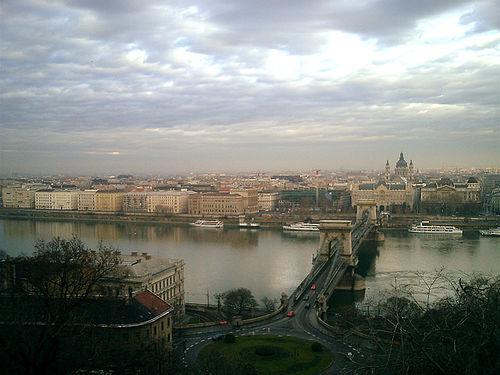
Weather: cloudy or overcast